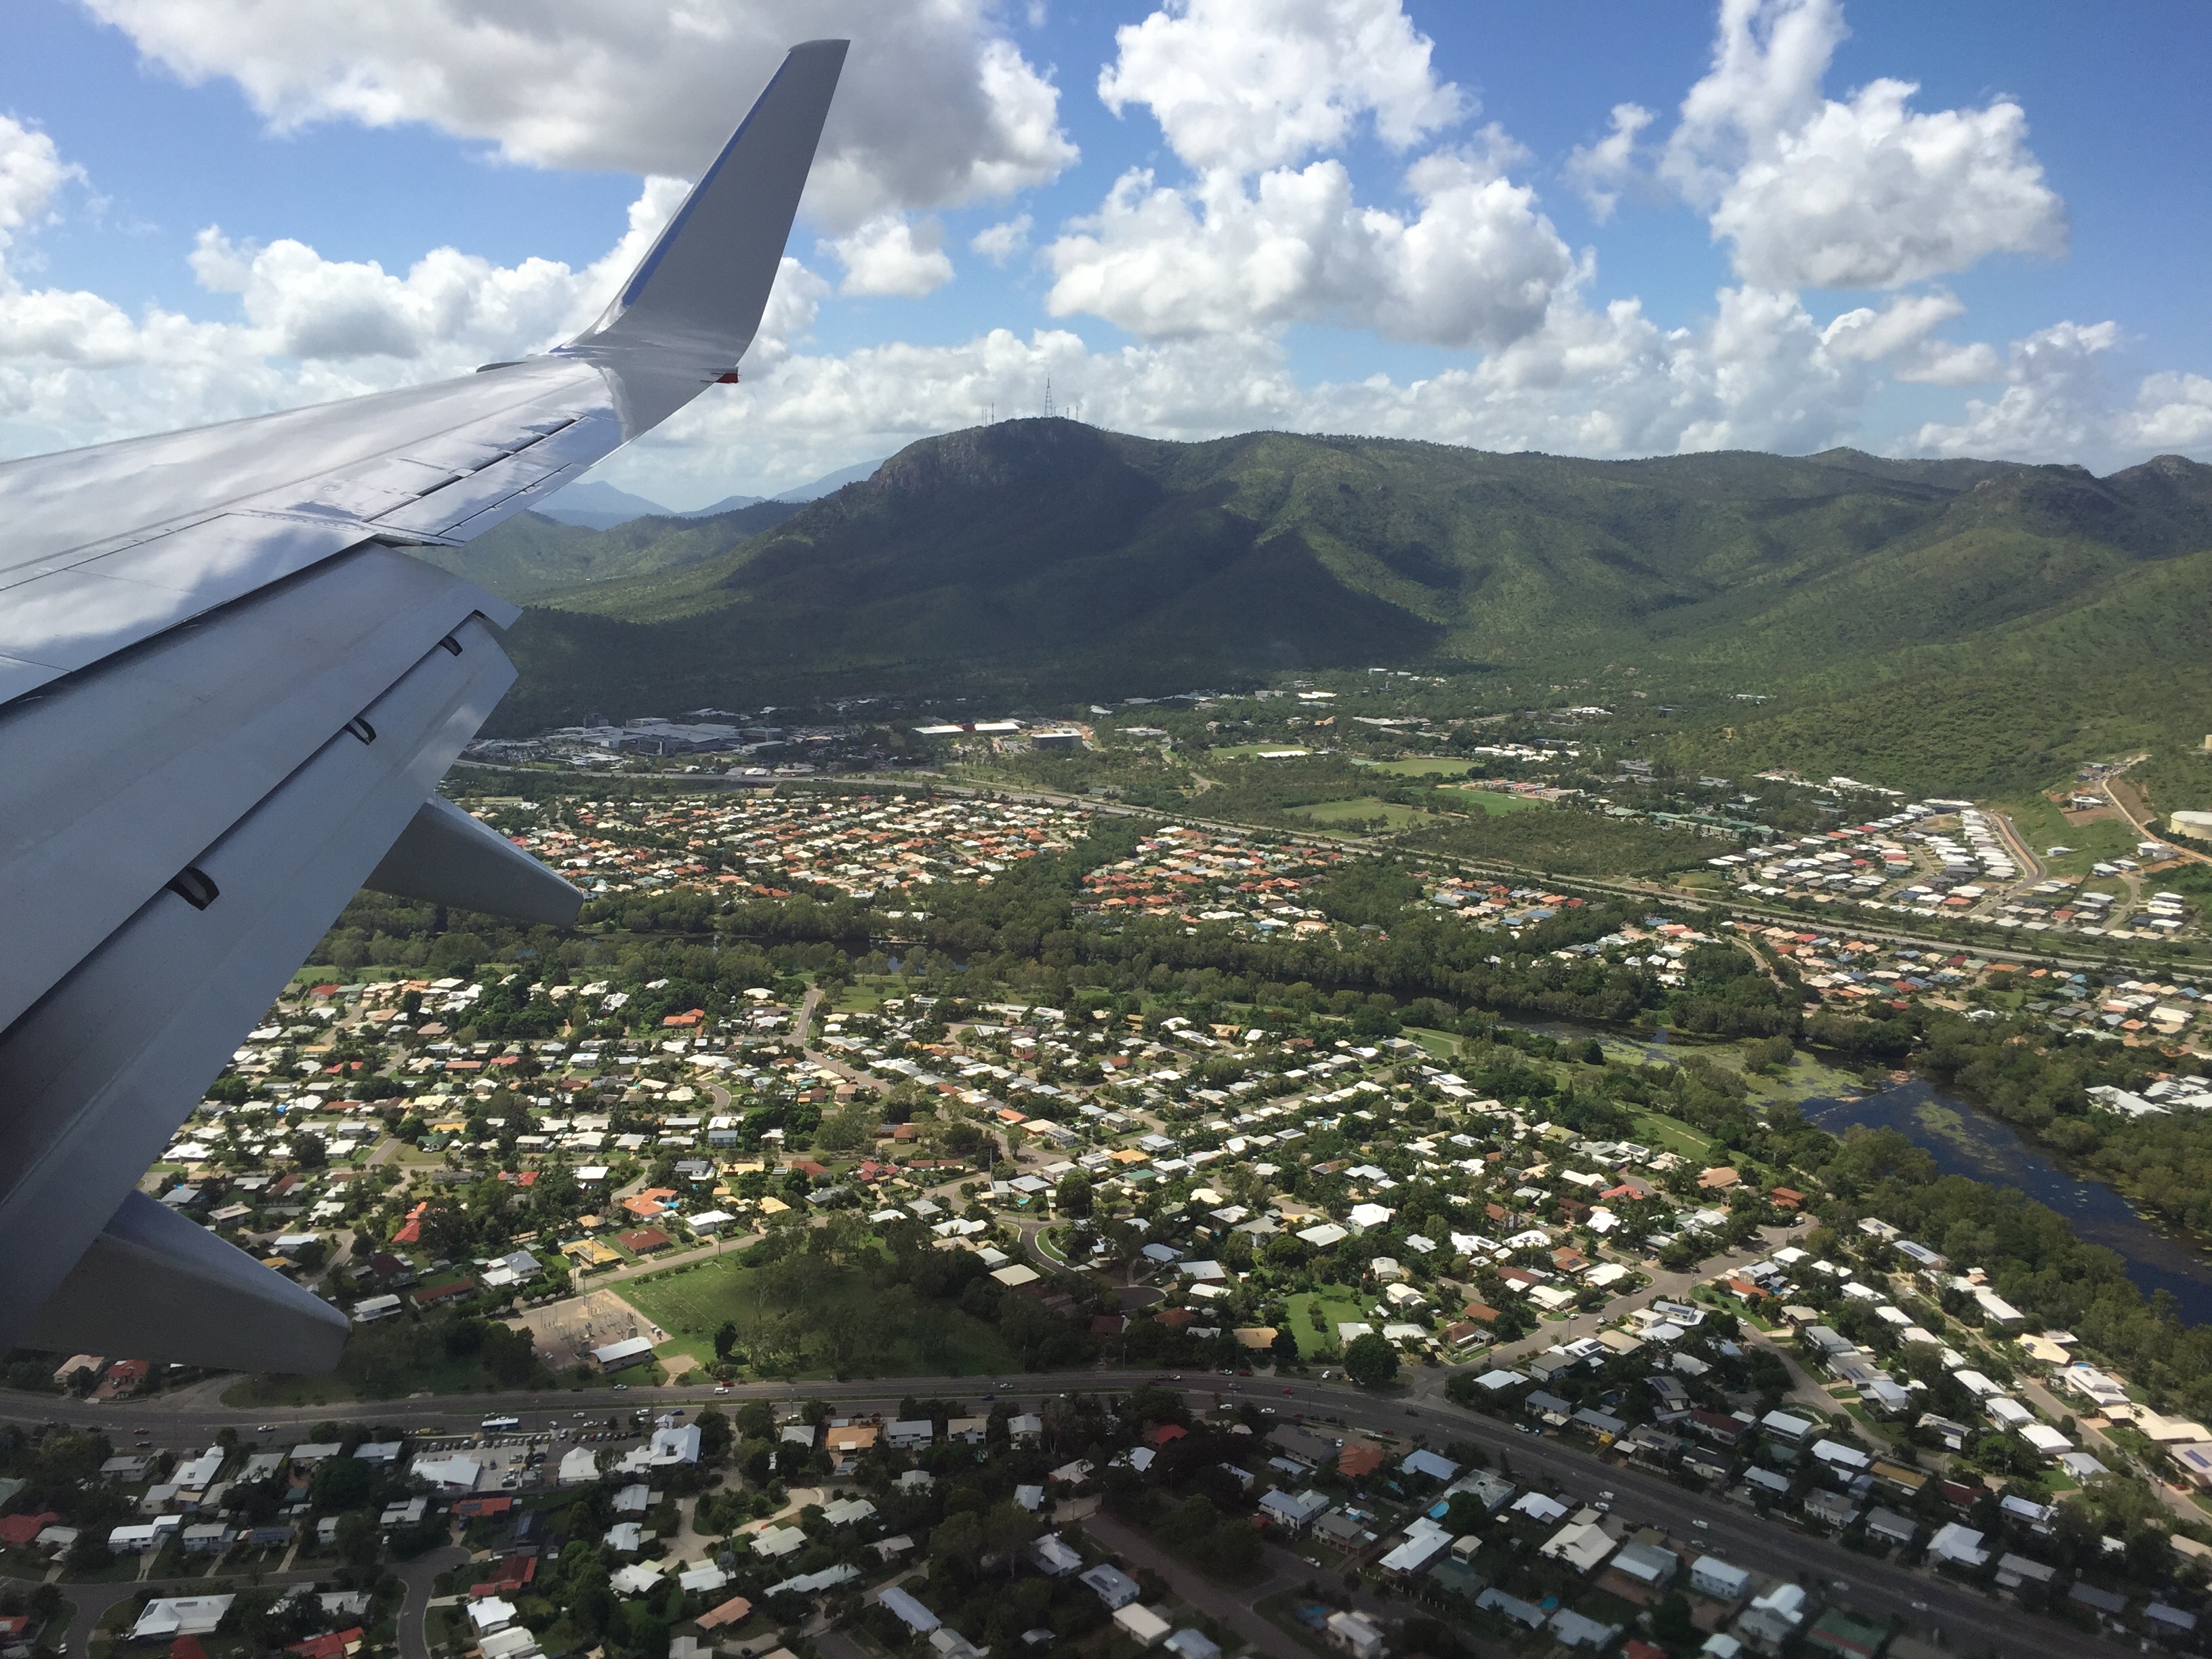
view, travel, aircraft, vehicle, flight, bird's eye view, aerial photography, residential area, atmosphere of earth, aero plane